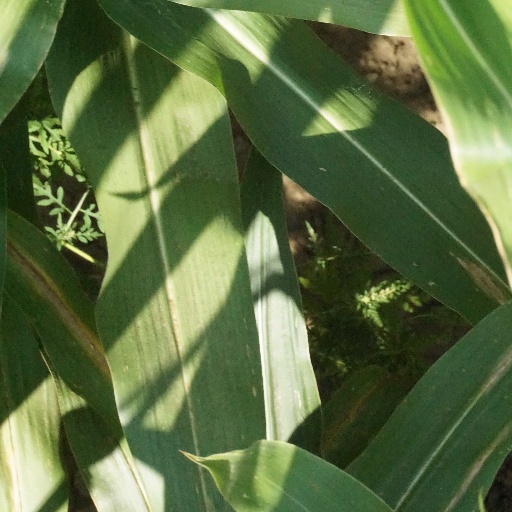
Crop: maize; corn